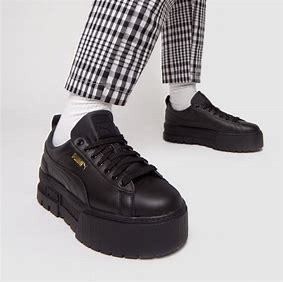
Brand: Puma
Model: Mayze